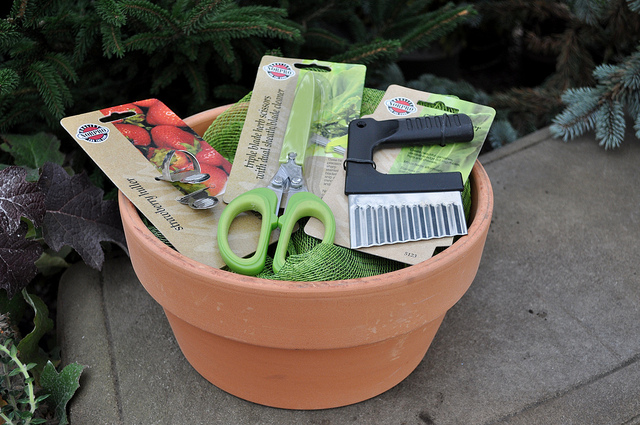
user: Given an image and a question. Answer the question in a short answer. Question: What chores are these tools commonly used for? Short Answer:
assistant: garden